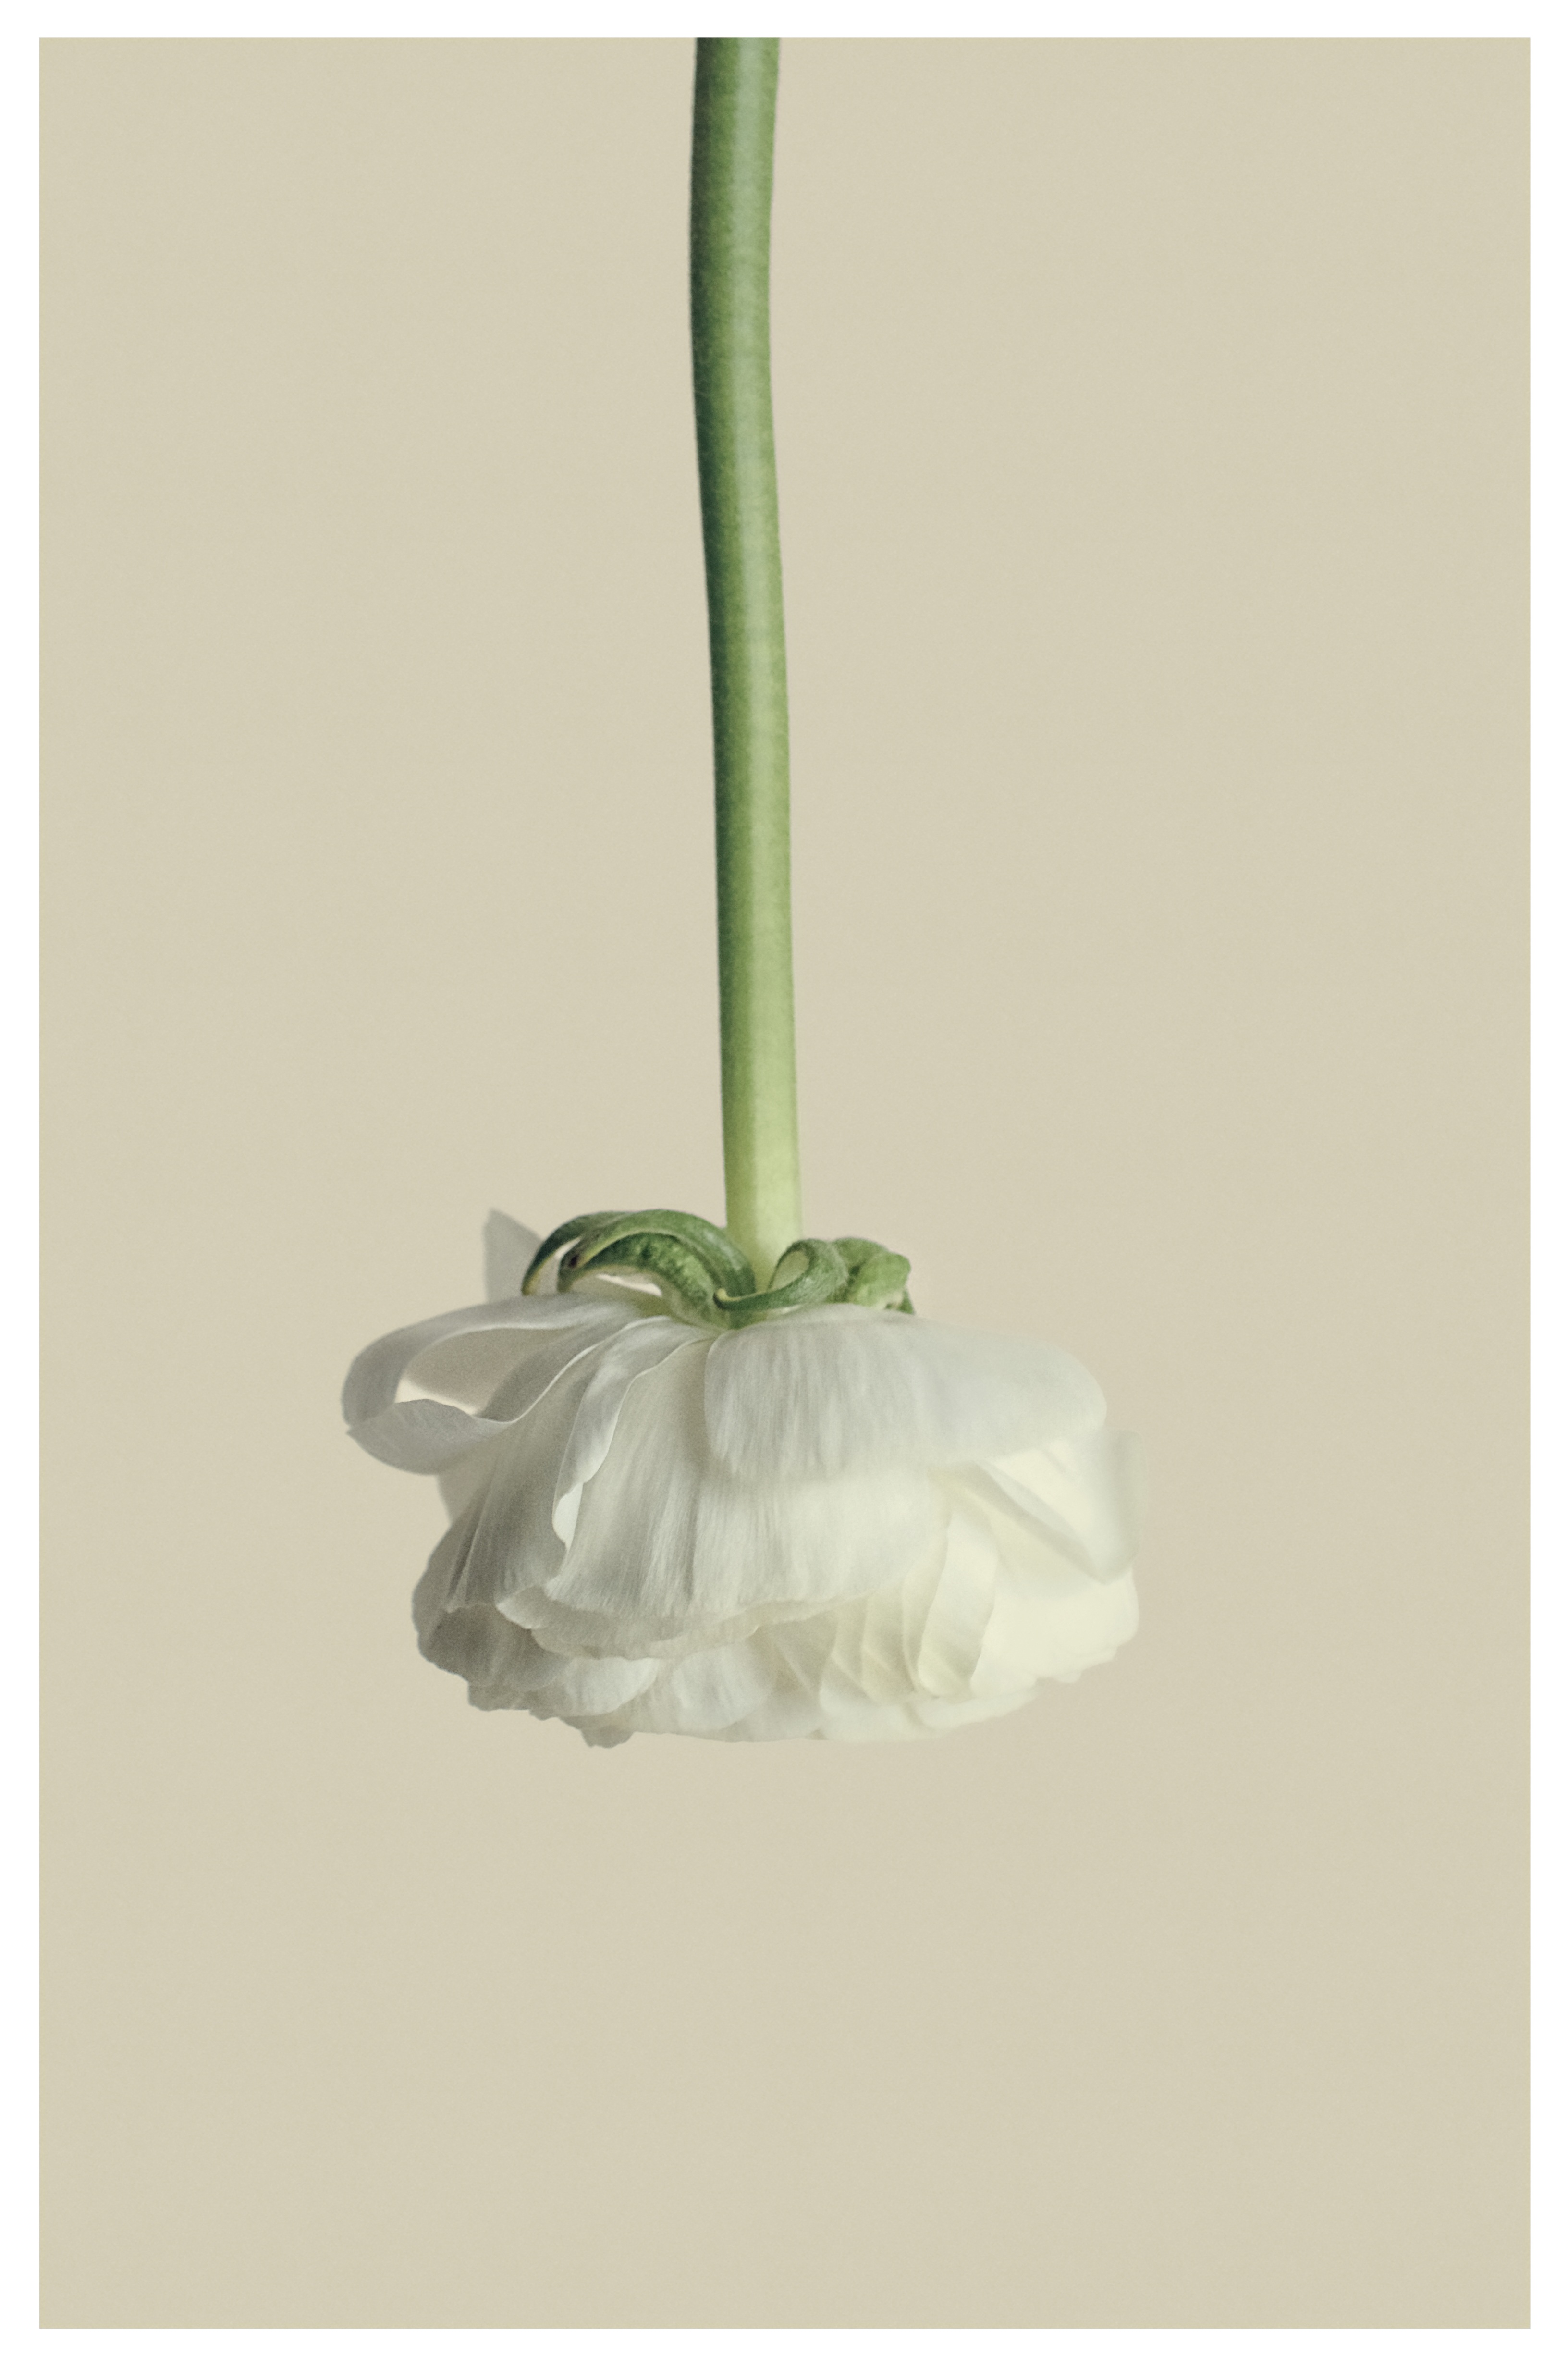
blossom, white, flower, petal, bloom, toy, ranunculus, flowering plant, land plant